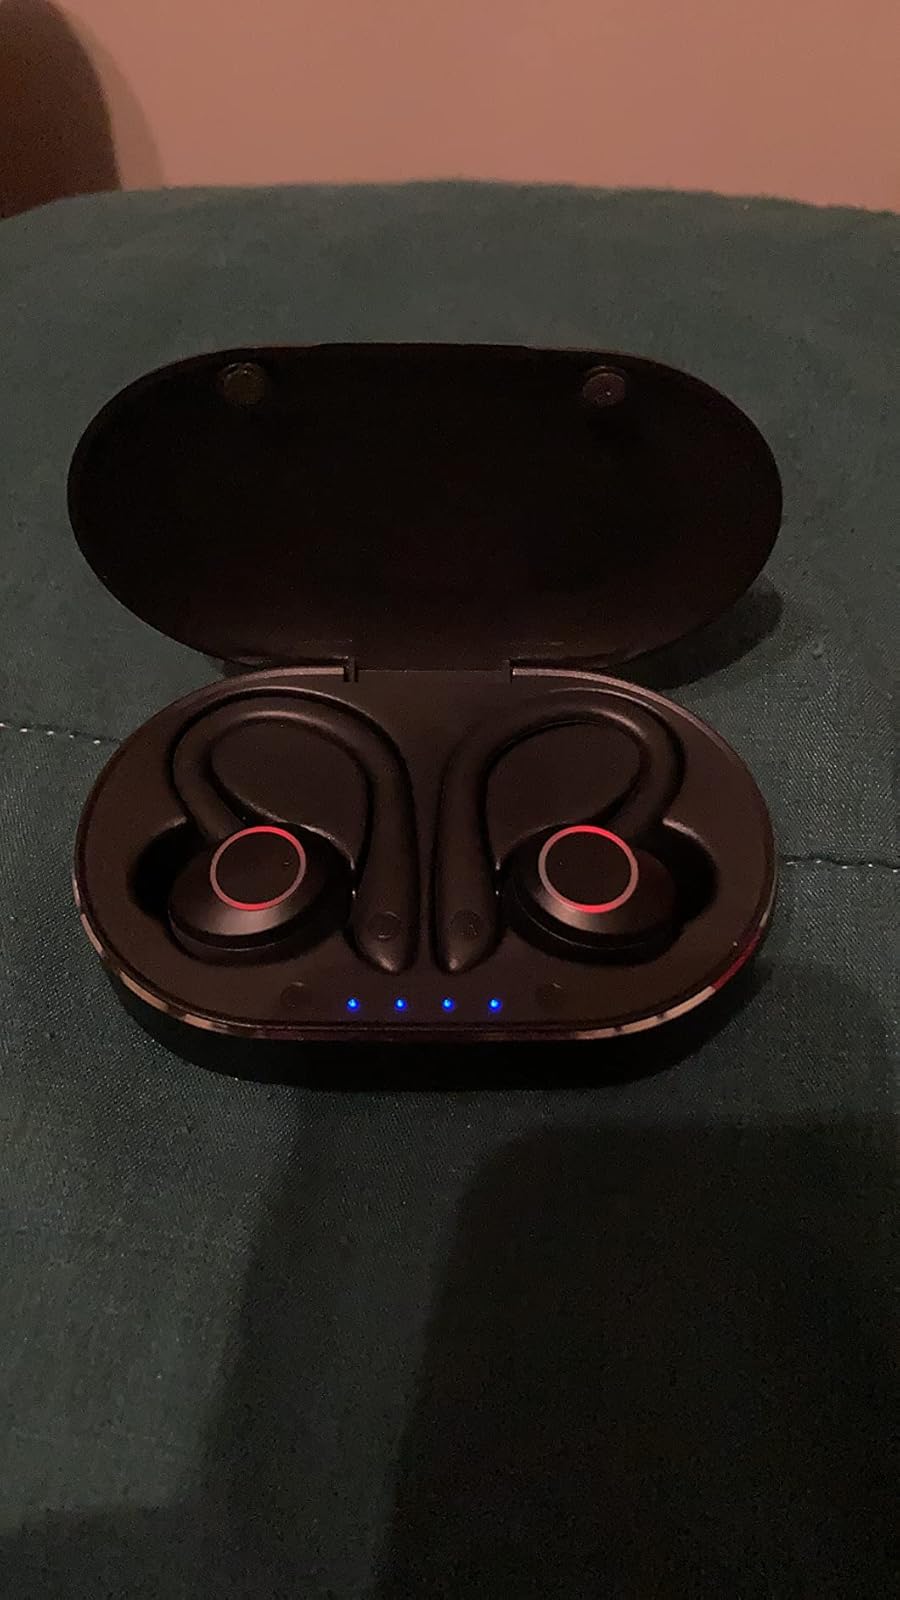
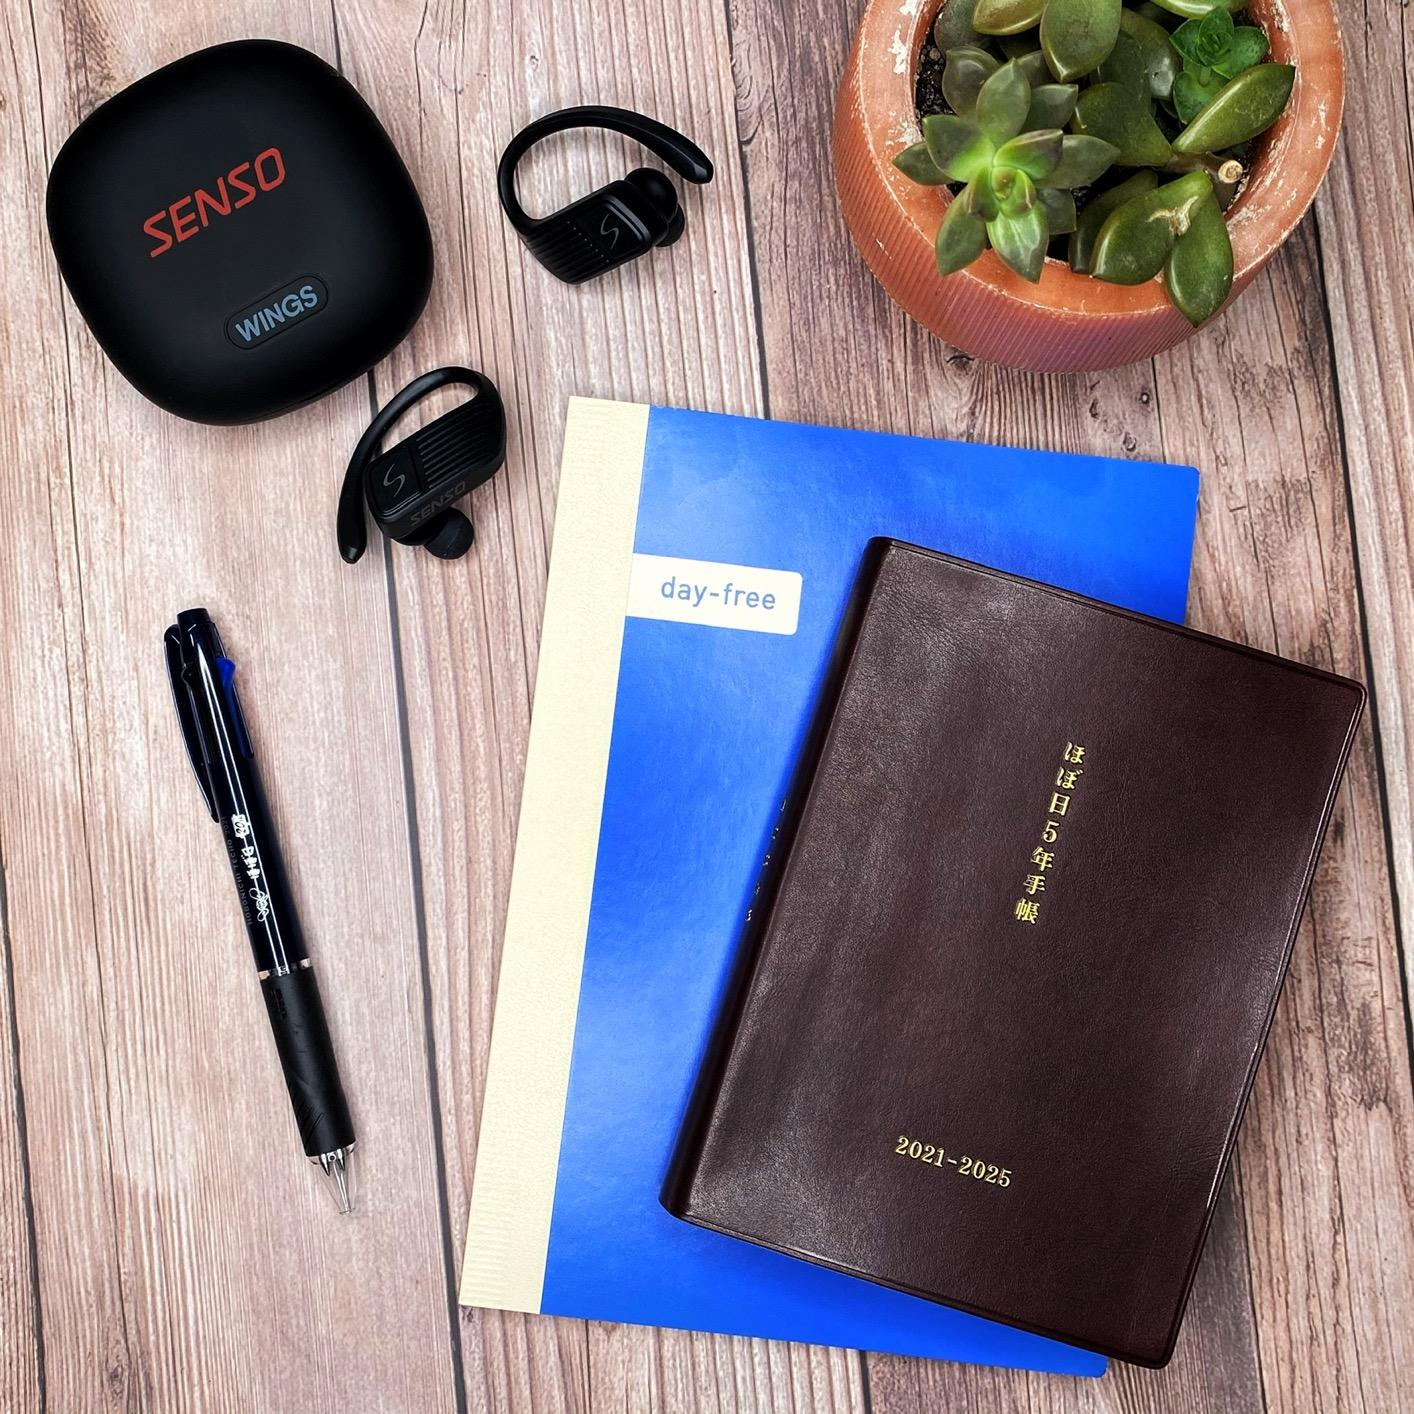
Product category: earbuds
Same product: no